Crestview Park

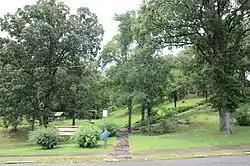

Crestview Park is a small neighborhood park in North Little Rock, Arkansas. It is roughly bounded by Cherry Hill Drive, Crestview Drive, and the westbound onramp to Interstate 40 from Arkansas Highway 107. The park, set on a steeply sloping parcel, has no major amenities, and was established for passive recreational uses of the nearby population. The park is notable for the presence of two naturalistic sculptures by Dionicio Rodriguez that were installed . One is a footbridge that appears to have been fashioned out of a fallen tree, and the other is rustic shelter, one of Rodriguez' more unusual works.